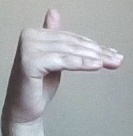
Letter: khaa